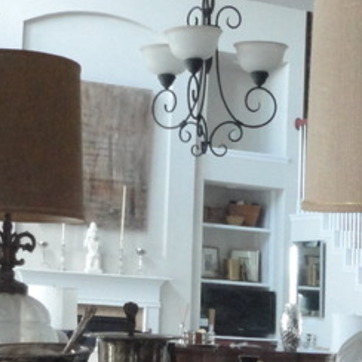
Material: mirror